Jordan Valley Water Conservancy District

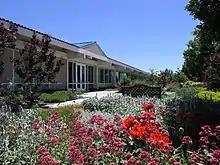
Waterwise gardens surround the Administrative Office at Headquarters site

Primarily a wholesaler of water to cities and improvement districts within Salt Lake County, Jordan Valley Water Conservancy District is a political subdivision of the State of Utah and one of the largest water districts in the state. It was created in 1951 under the Water Conservancy District Act and was called Salt Lake County Water Conservancy District until 1999. Jordan Valley Water is the largest petitioner of the Central Utah Project, a Federal water project which will annually provide up to of water to Jordan Valley Water by 2021.